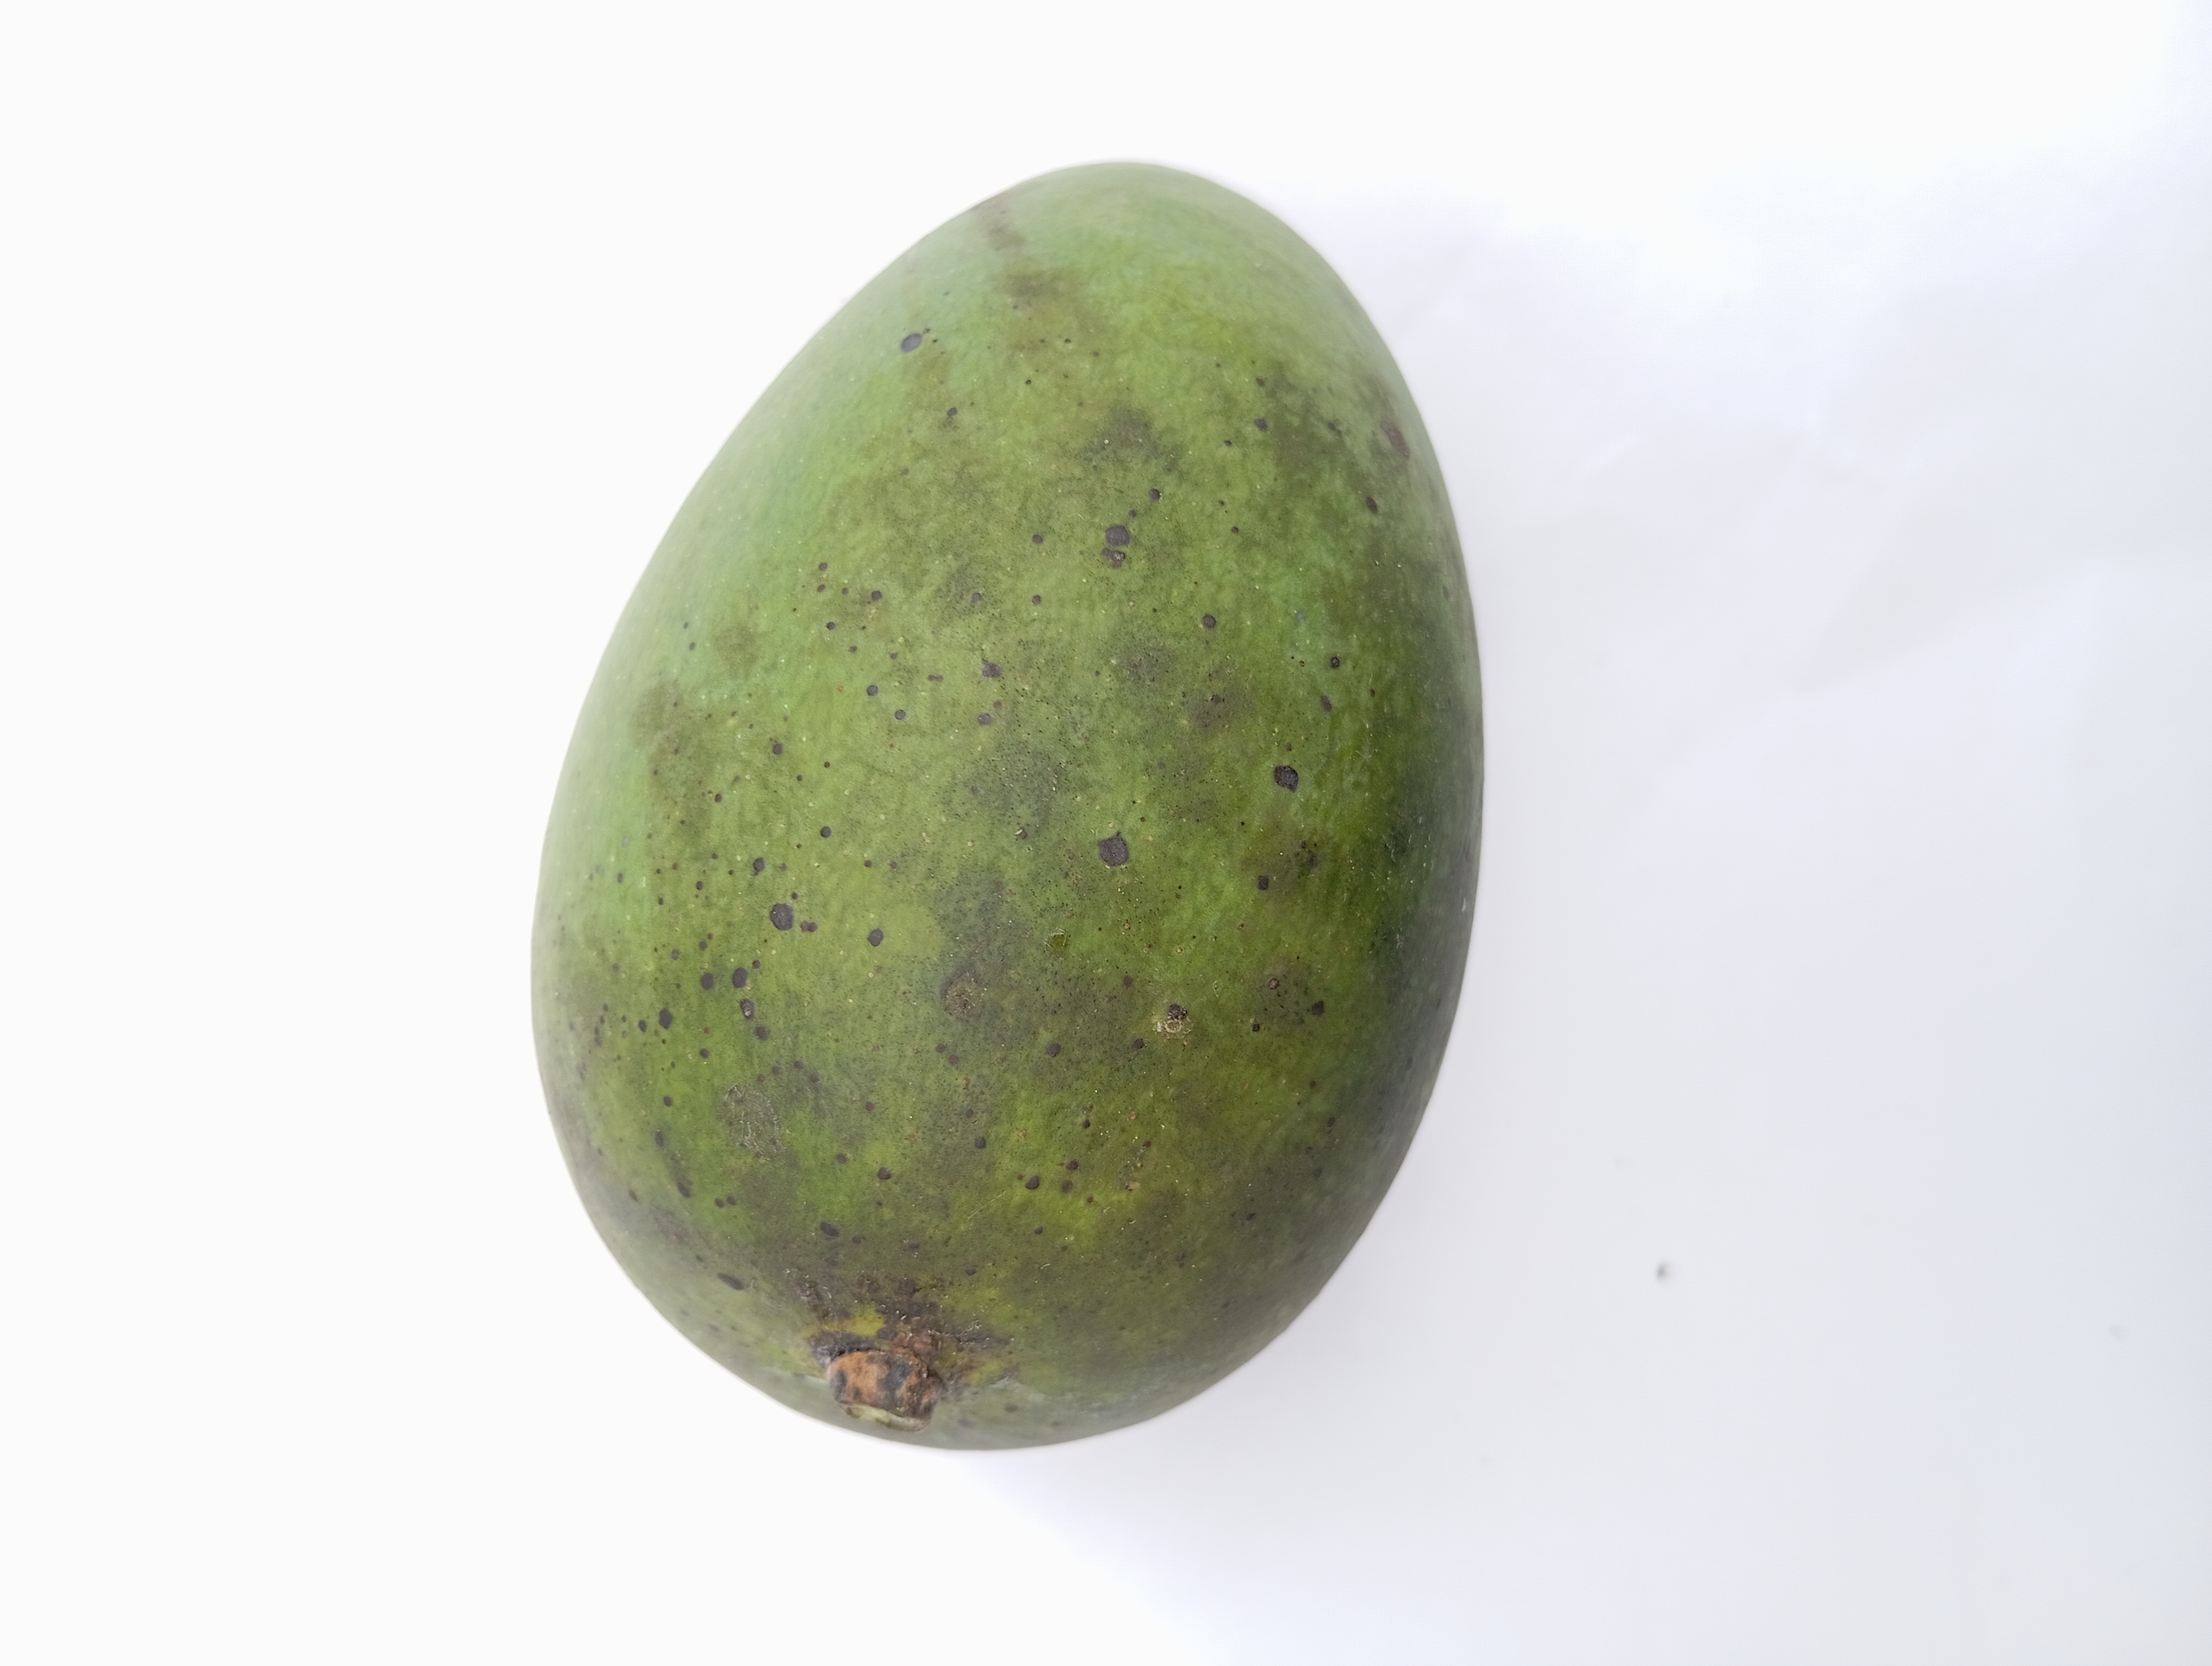
Mango variety: Harivanga